John Brown (builder)

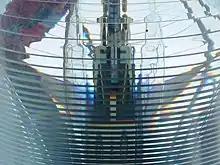
"Chantry Fresnel Lens"

Construction of the lights was plagued by difficulties. Brown lost four full supply boats, all of which sank before reaching their destinations and unloading. More supplies were lost from being swept overboard during storms and rough seas. Furthermore, delivery of the lighting apparatus for each tower was delayed by competing demand from lighthouse expansion in the United States and a bottleneck in the delivery of the lenses. The Fresnel lenses were made by the Louis Sautter Company of Paris and installed by specialist workmen from France. The most powerful (second-order) lenses were used at Point Clark, Chantry, Cove and Nottawasaga Island.